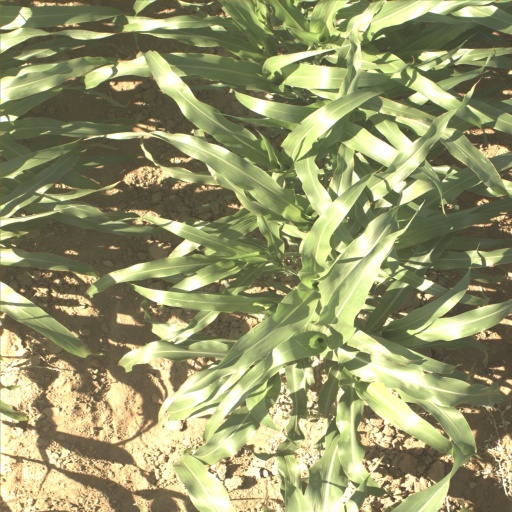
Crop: sorghum